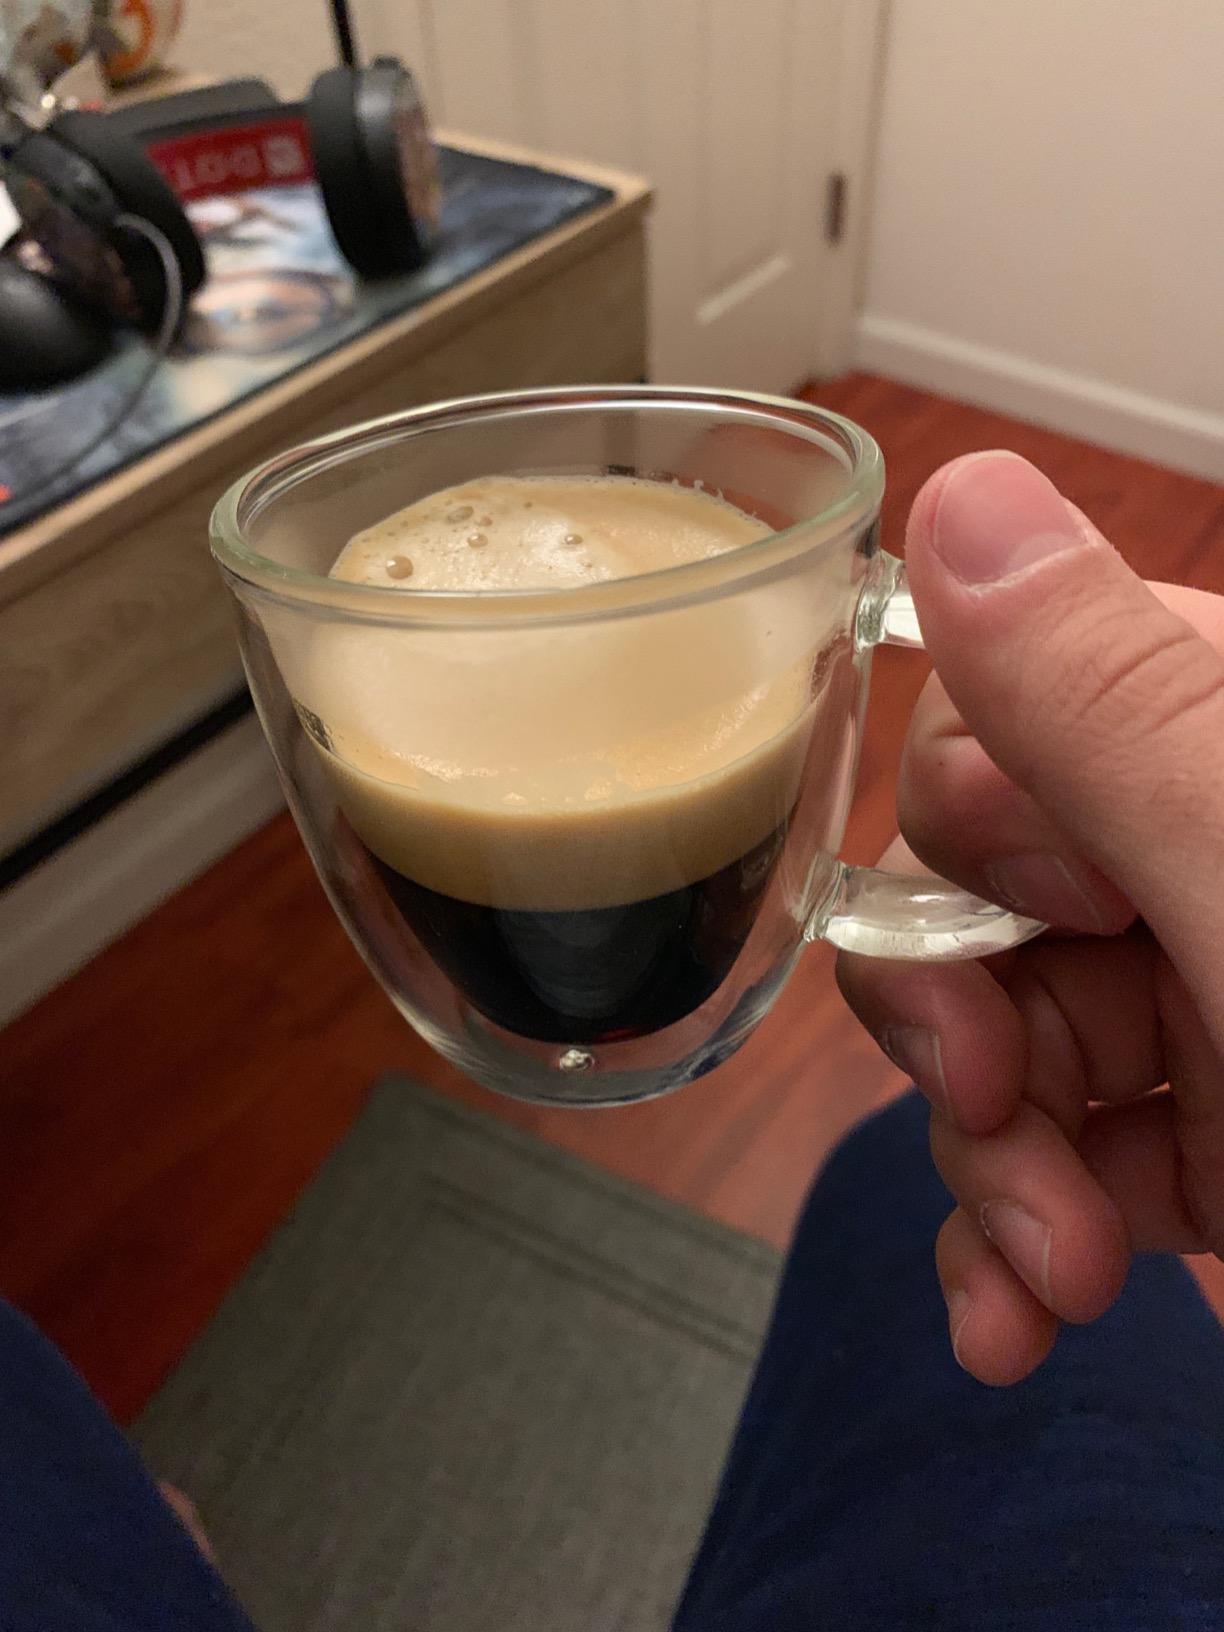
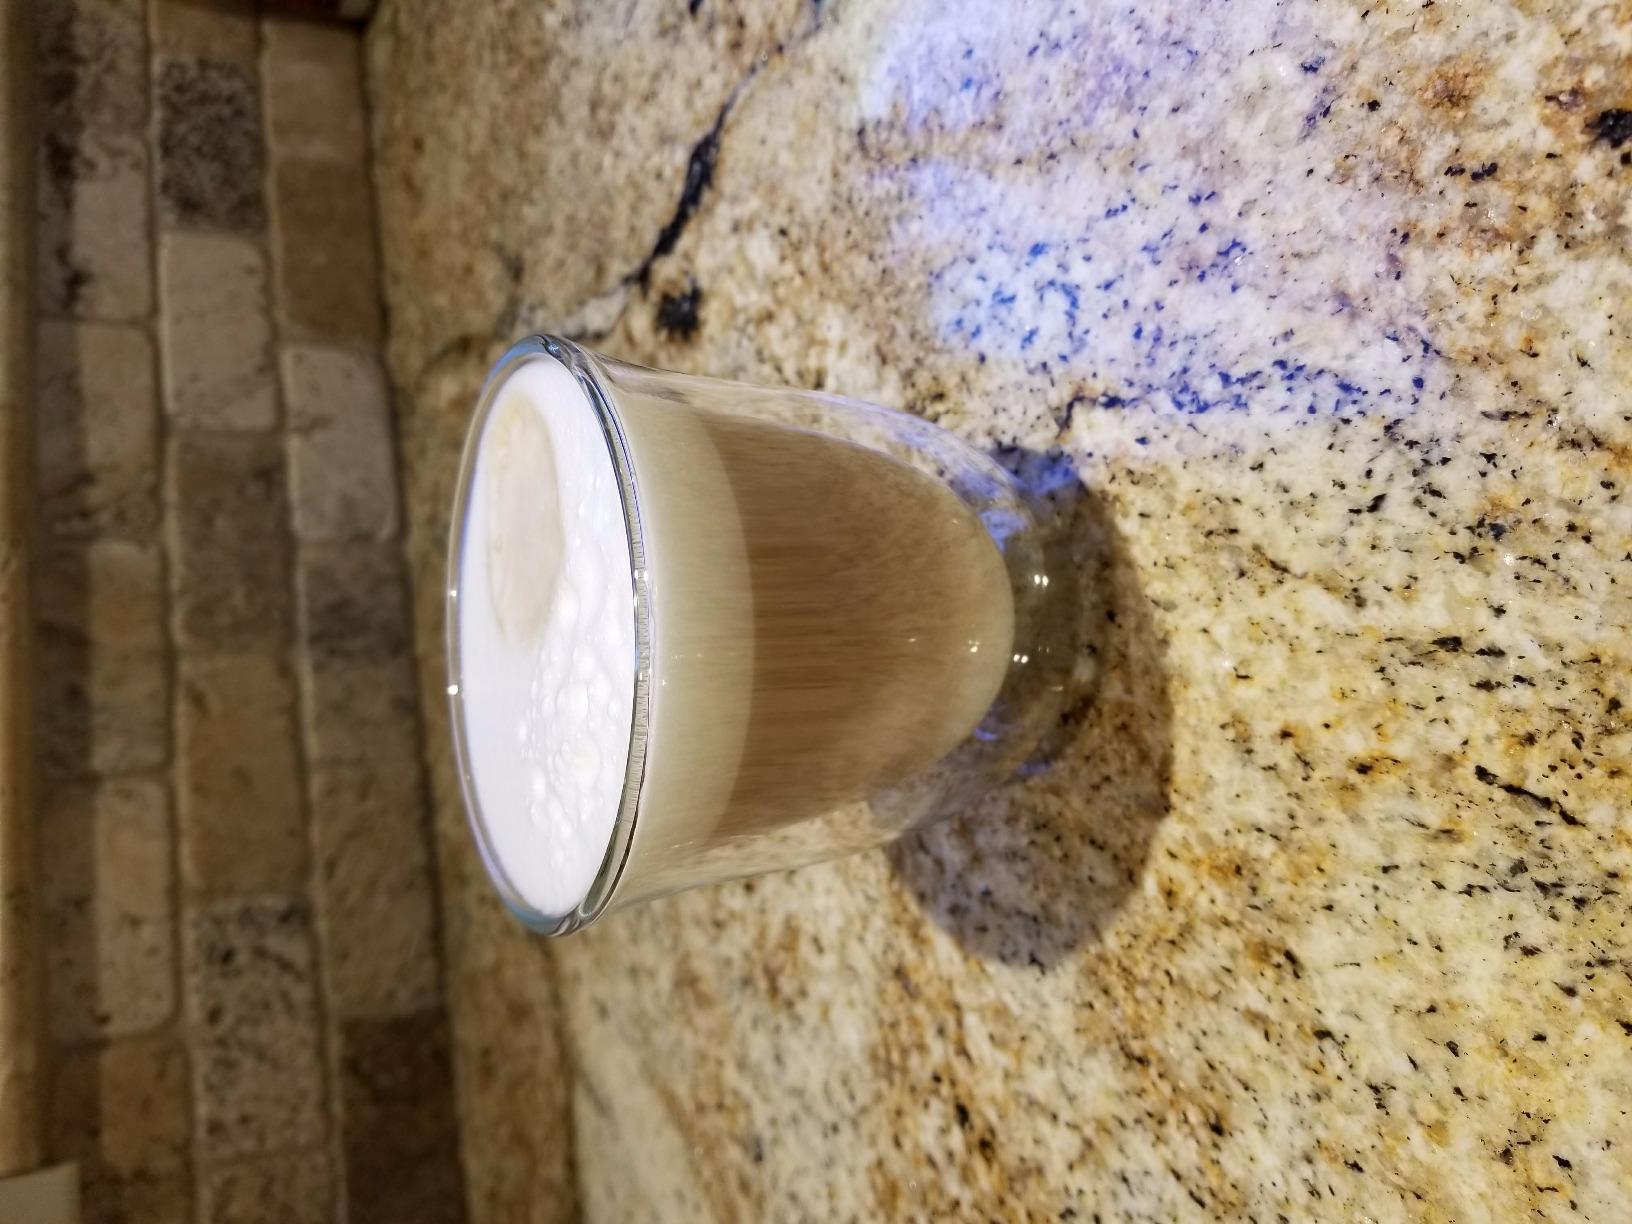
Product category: items_mug
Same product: no